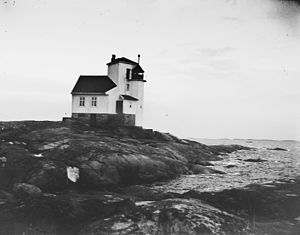
Børøyholmen fyr
Børøyholmen fyr norsk:Børøyholmen fyrstasjon] er et fyr som ligger i Trondheimsleia ved Hestvika nordøst for Hitra i Trøndelag.